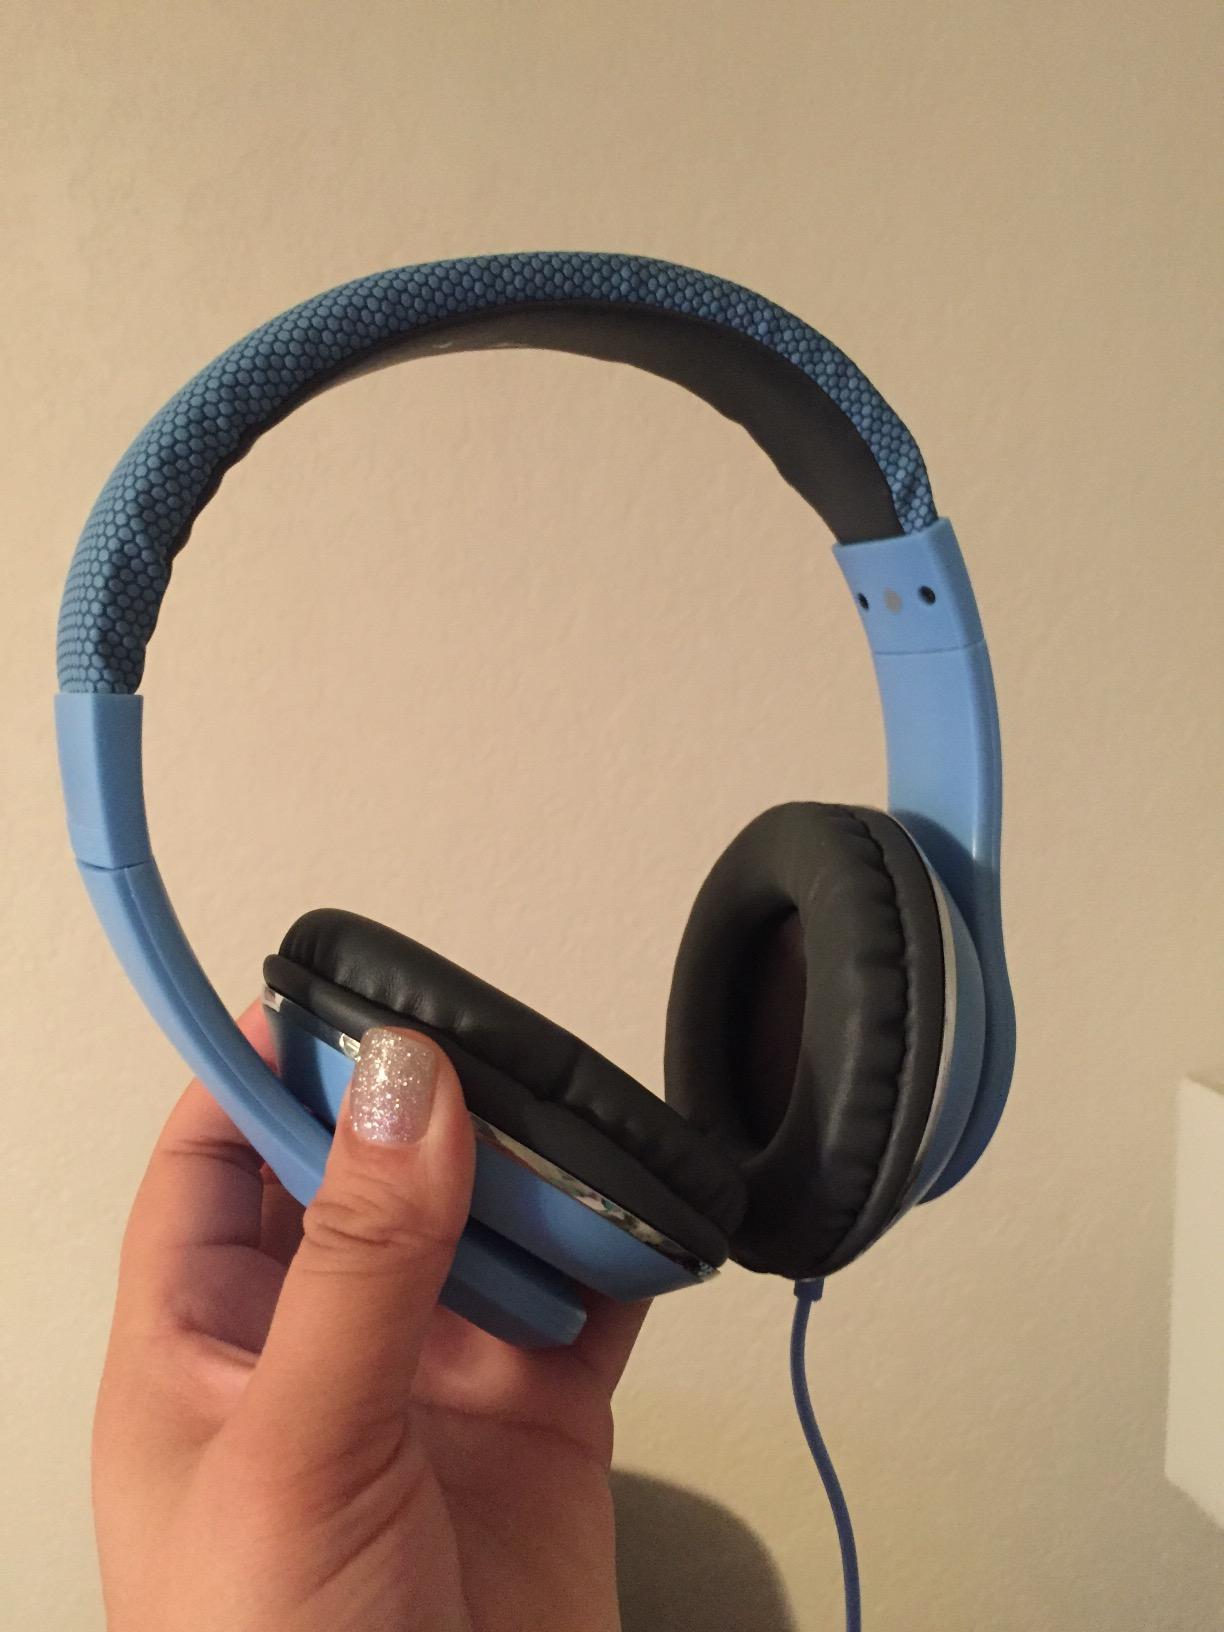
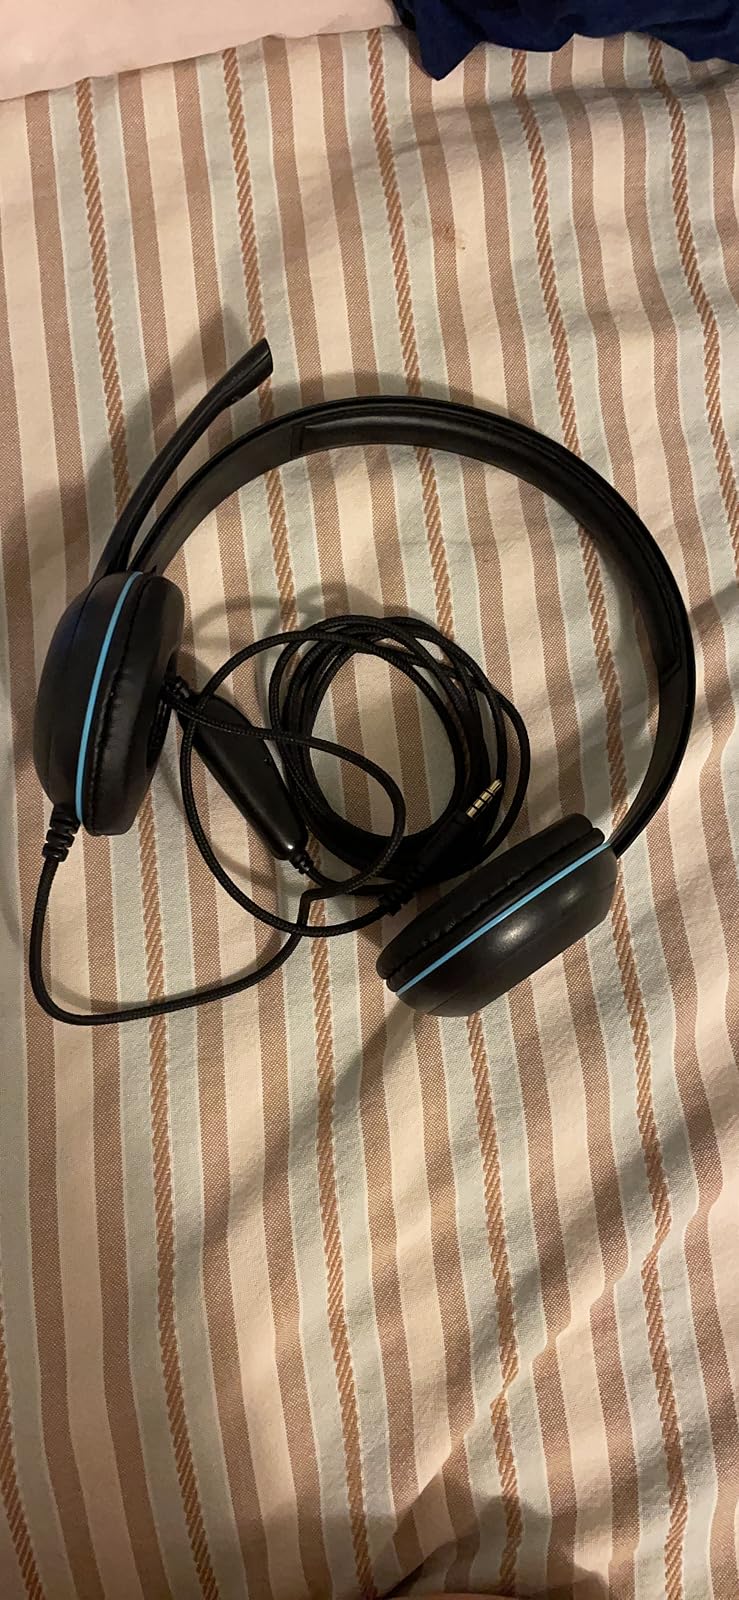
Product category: headphones
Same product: no